Browne Park

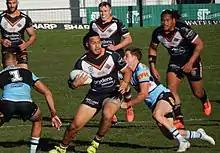
Wests Tigers and Cronulla Sharks players competing in Round 23 at Browne Park on 21 August 2021

In July 2021, it was announced Browne Park would host its first National Rugby League game. It was selected as the venue for the Round 20 NRL game between the St. George Illawarra Dragons and the South Sydney Rabbitohs. The announcement came after the Sydney and Canberra rugby league teams relocated to South East Queensland due to the COVID-19 outbreak in Sydney.